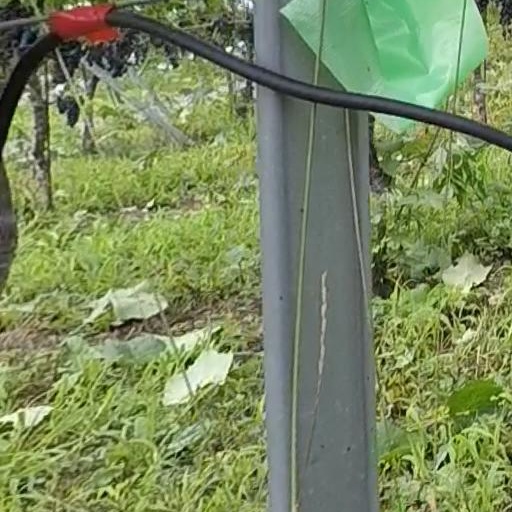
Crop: grape